.357 SIG

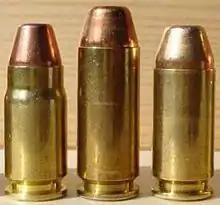
Left to right: .357 SIG, 10mm Auto, .40 S&W

While it is based on a 10 mm case necked down to accept bullets, the .357 SIG cartridge case is slightly longer than the .40 S&W by to total. Most .40 S&W pistols can be converted to .357 SIG by replacing the barrel, but sometimes the recoil spring must also be changed. Pistols with especially strong recoil springs can accept either cartridge with a barrel change. Magazines will freely interchange between the two cartridges in most pistols. .357 SIG barrel kits have allowed this cartridge to gain in popularity among handgun owners.